Stainless steel

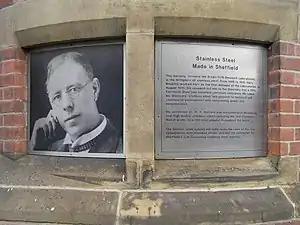
Monument to Harry Brearley at the former Brown Firth Research Laboratory in Sheffield, England

While seeking a corrosion-resistant alloy for gun barrels in 1913, Harry Brearley of the Brown-Firth research laboratory in Sheffield, England, discovered and subsequently industrialized a martensitic stainless steel alloy, later known as AISI type 420. The discovery was announced two years later in a January 1915 newspaper article in "The New York Times".